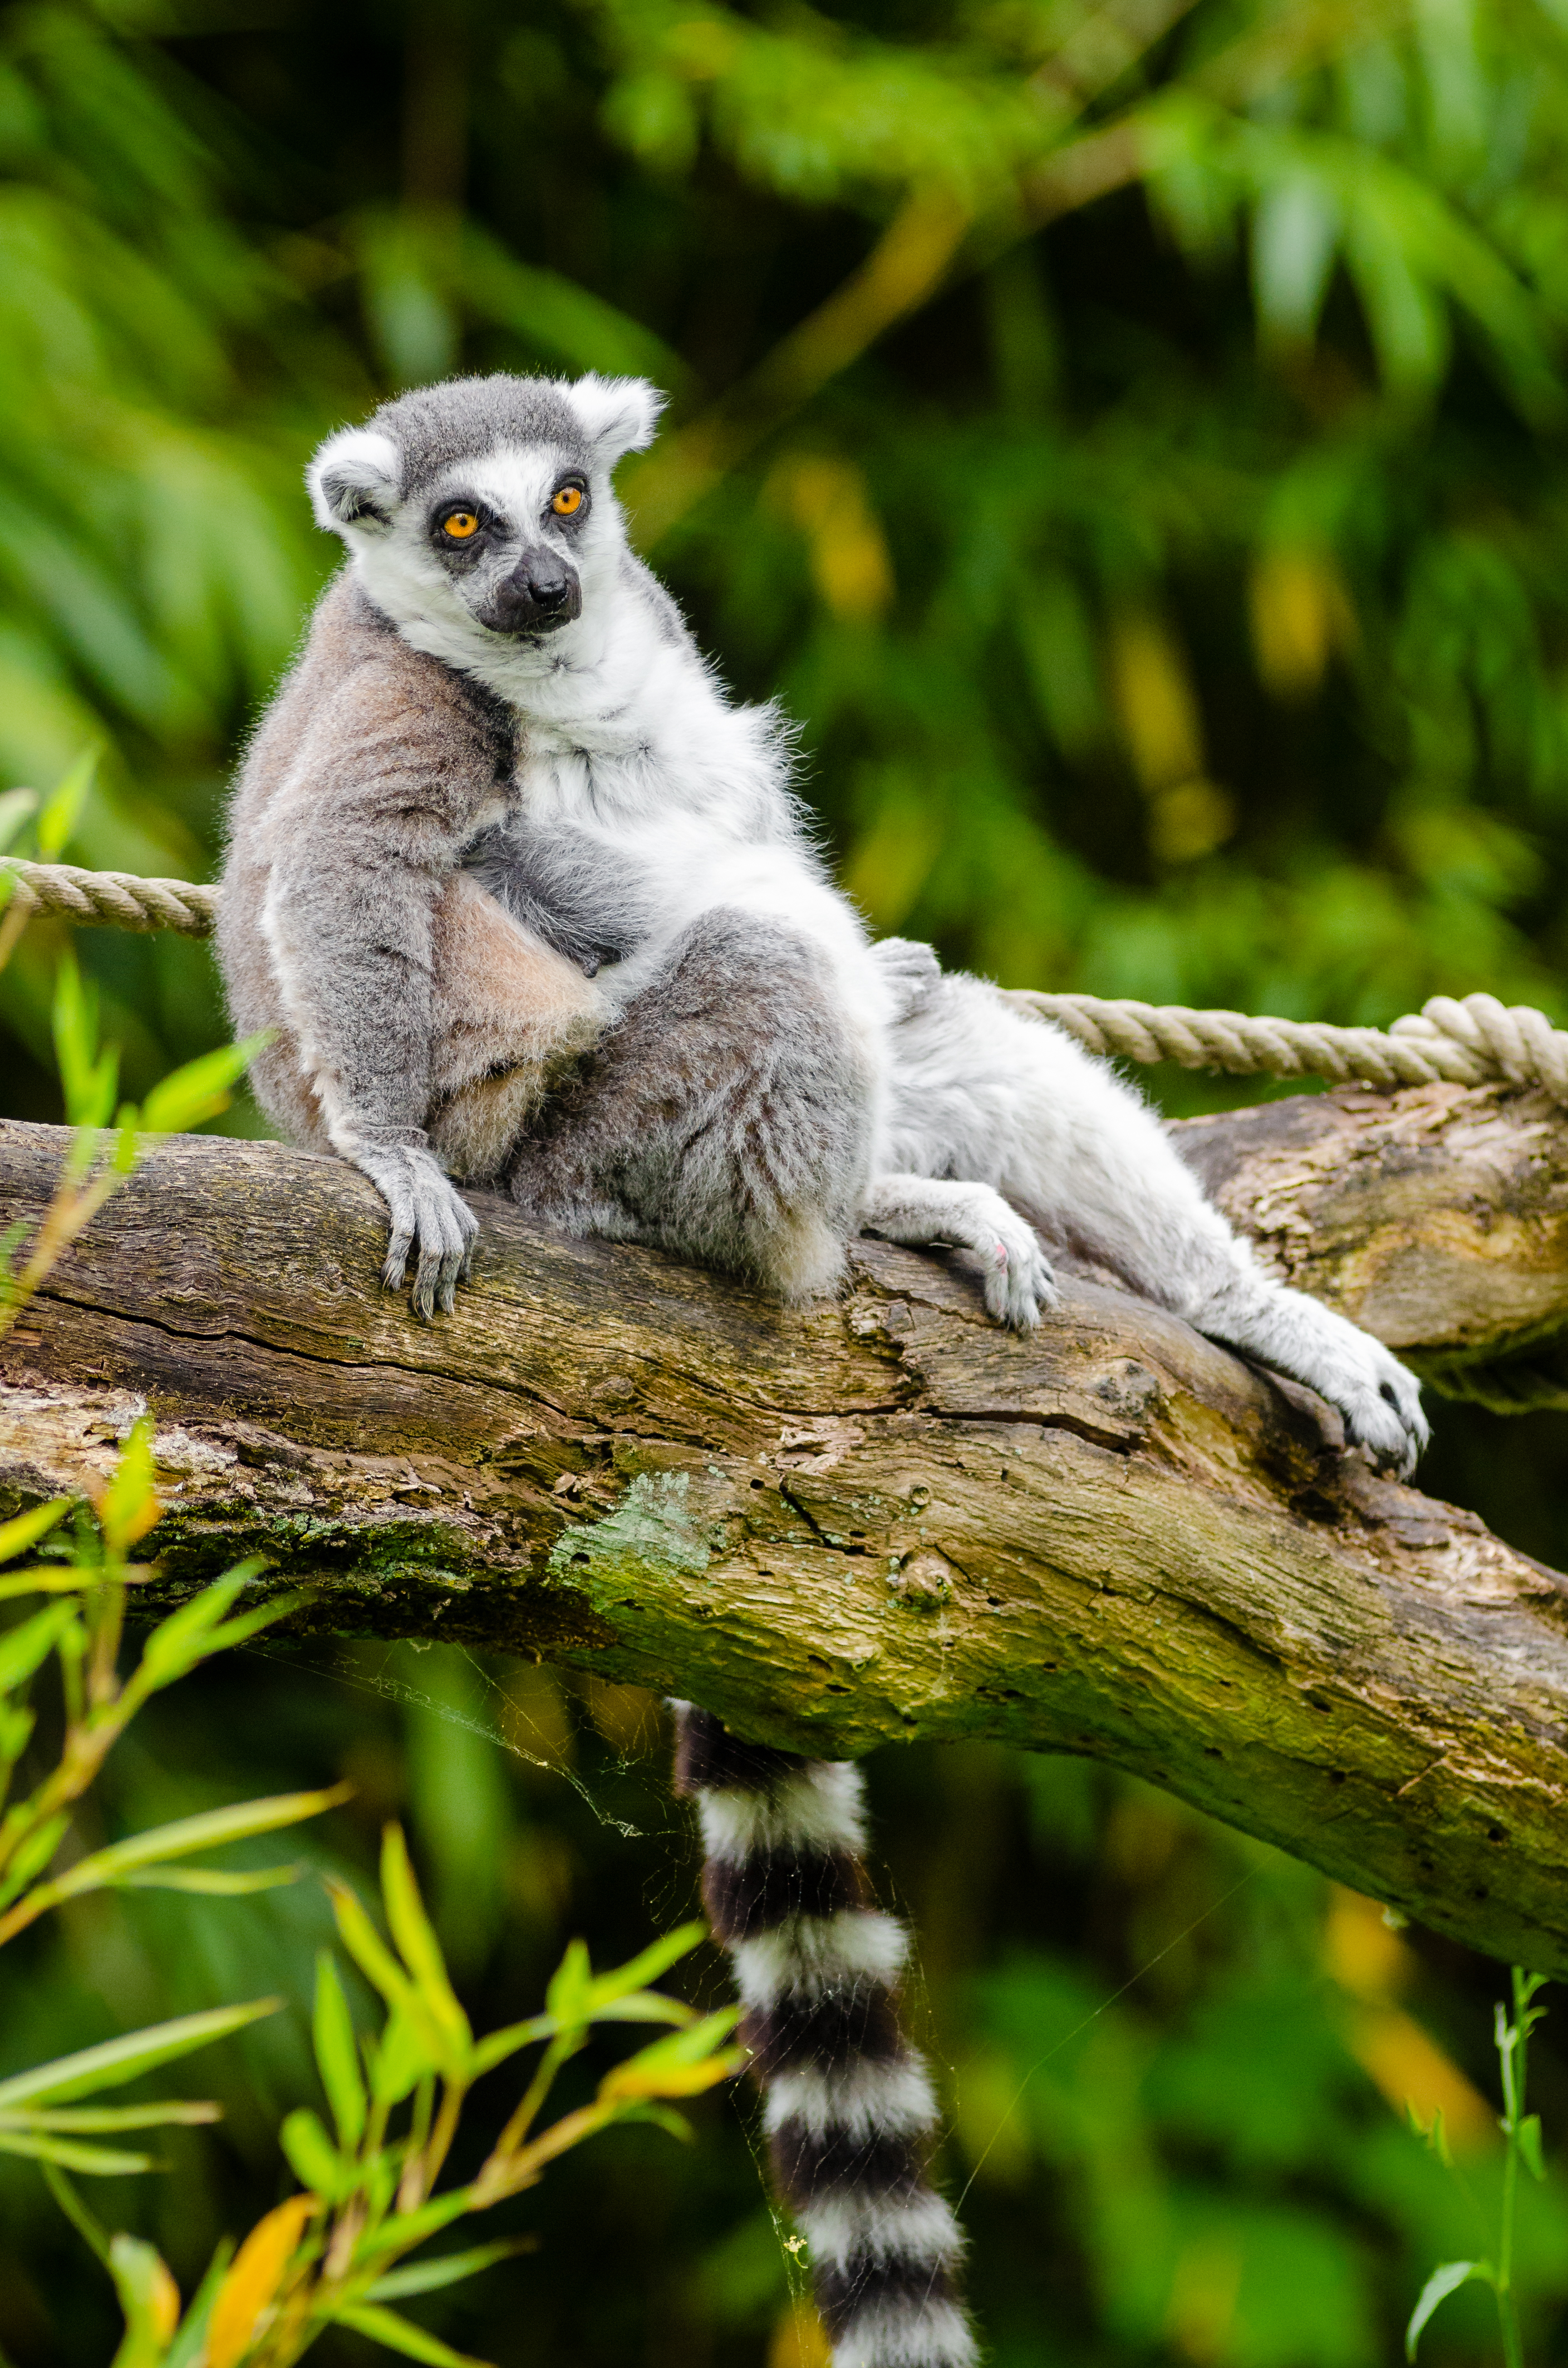
nature, forest, branch, animal, wildlife, zoo, jungle, mammal, fauna, primate, madagascar, vertebrate, lemur, new world monkey